Majumdars of Sylhet

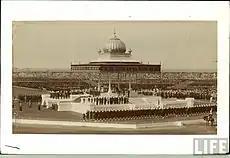
Majid Bakht Majumdar was invited to the Delhi Durbar in 1903.

The family was founded by a man called Sarwar khan from the village of Barsala and worked as a minister under the Sultan of Bengal. Under the instructions of Sultan Alauddin Husain Shah, Sarwar went to the Pratapgarh Kingdom to negotiate with Sultan Muhammad Bazid to return Sylhet to the Bengal Sultanate. After being rejected by Bazid, Sarwar defeated him in a war also fighting Bazid's allies, the Zamindars of Kanihati and of Ita. Bazid gave up his title as the Sultan of Pratapgarh, and Sarwar was rewarded as the next legitimate Nawab of Sylhet after Gawhar Khan Aswari's death, and was granted the title of Khan.